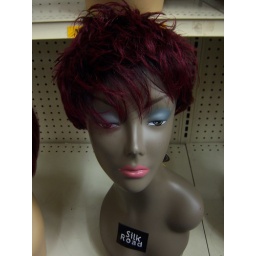
flowers around the house and Myranda's Prom Outfit 4-3-4--09 025